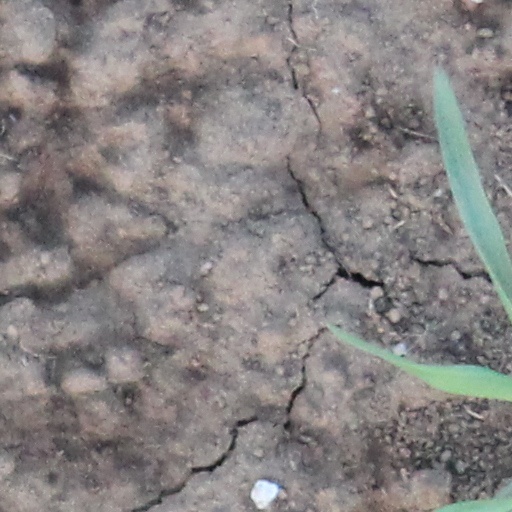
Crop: wheat